Askøy

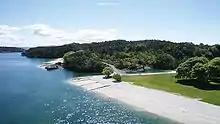
Kollevåg has one of Norway's most attractive beaches where The Lost Weekend festival was held.

Askøy is home to several sports teams. Askøy Fotballklub is an association football club, formed in 1999 by the merger of Florvåg Idrettsforening and Kleppestø Fotball. The club has a large number of teams, of which the majority are junior football teams. The men's senior team plays in the Norwegian third division . The oldest sports club on the island is Ask Idrettslag, mainly an athletics club, founded in 1928.